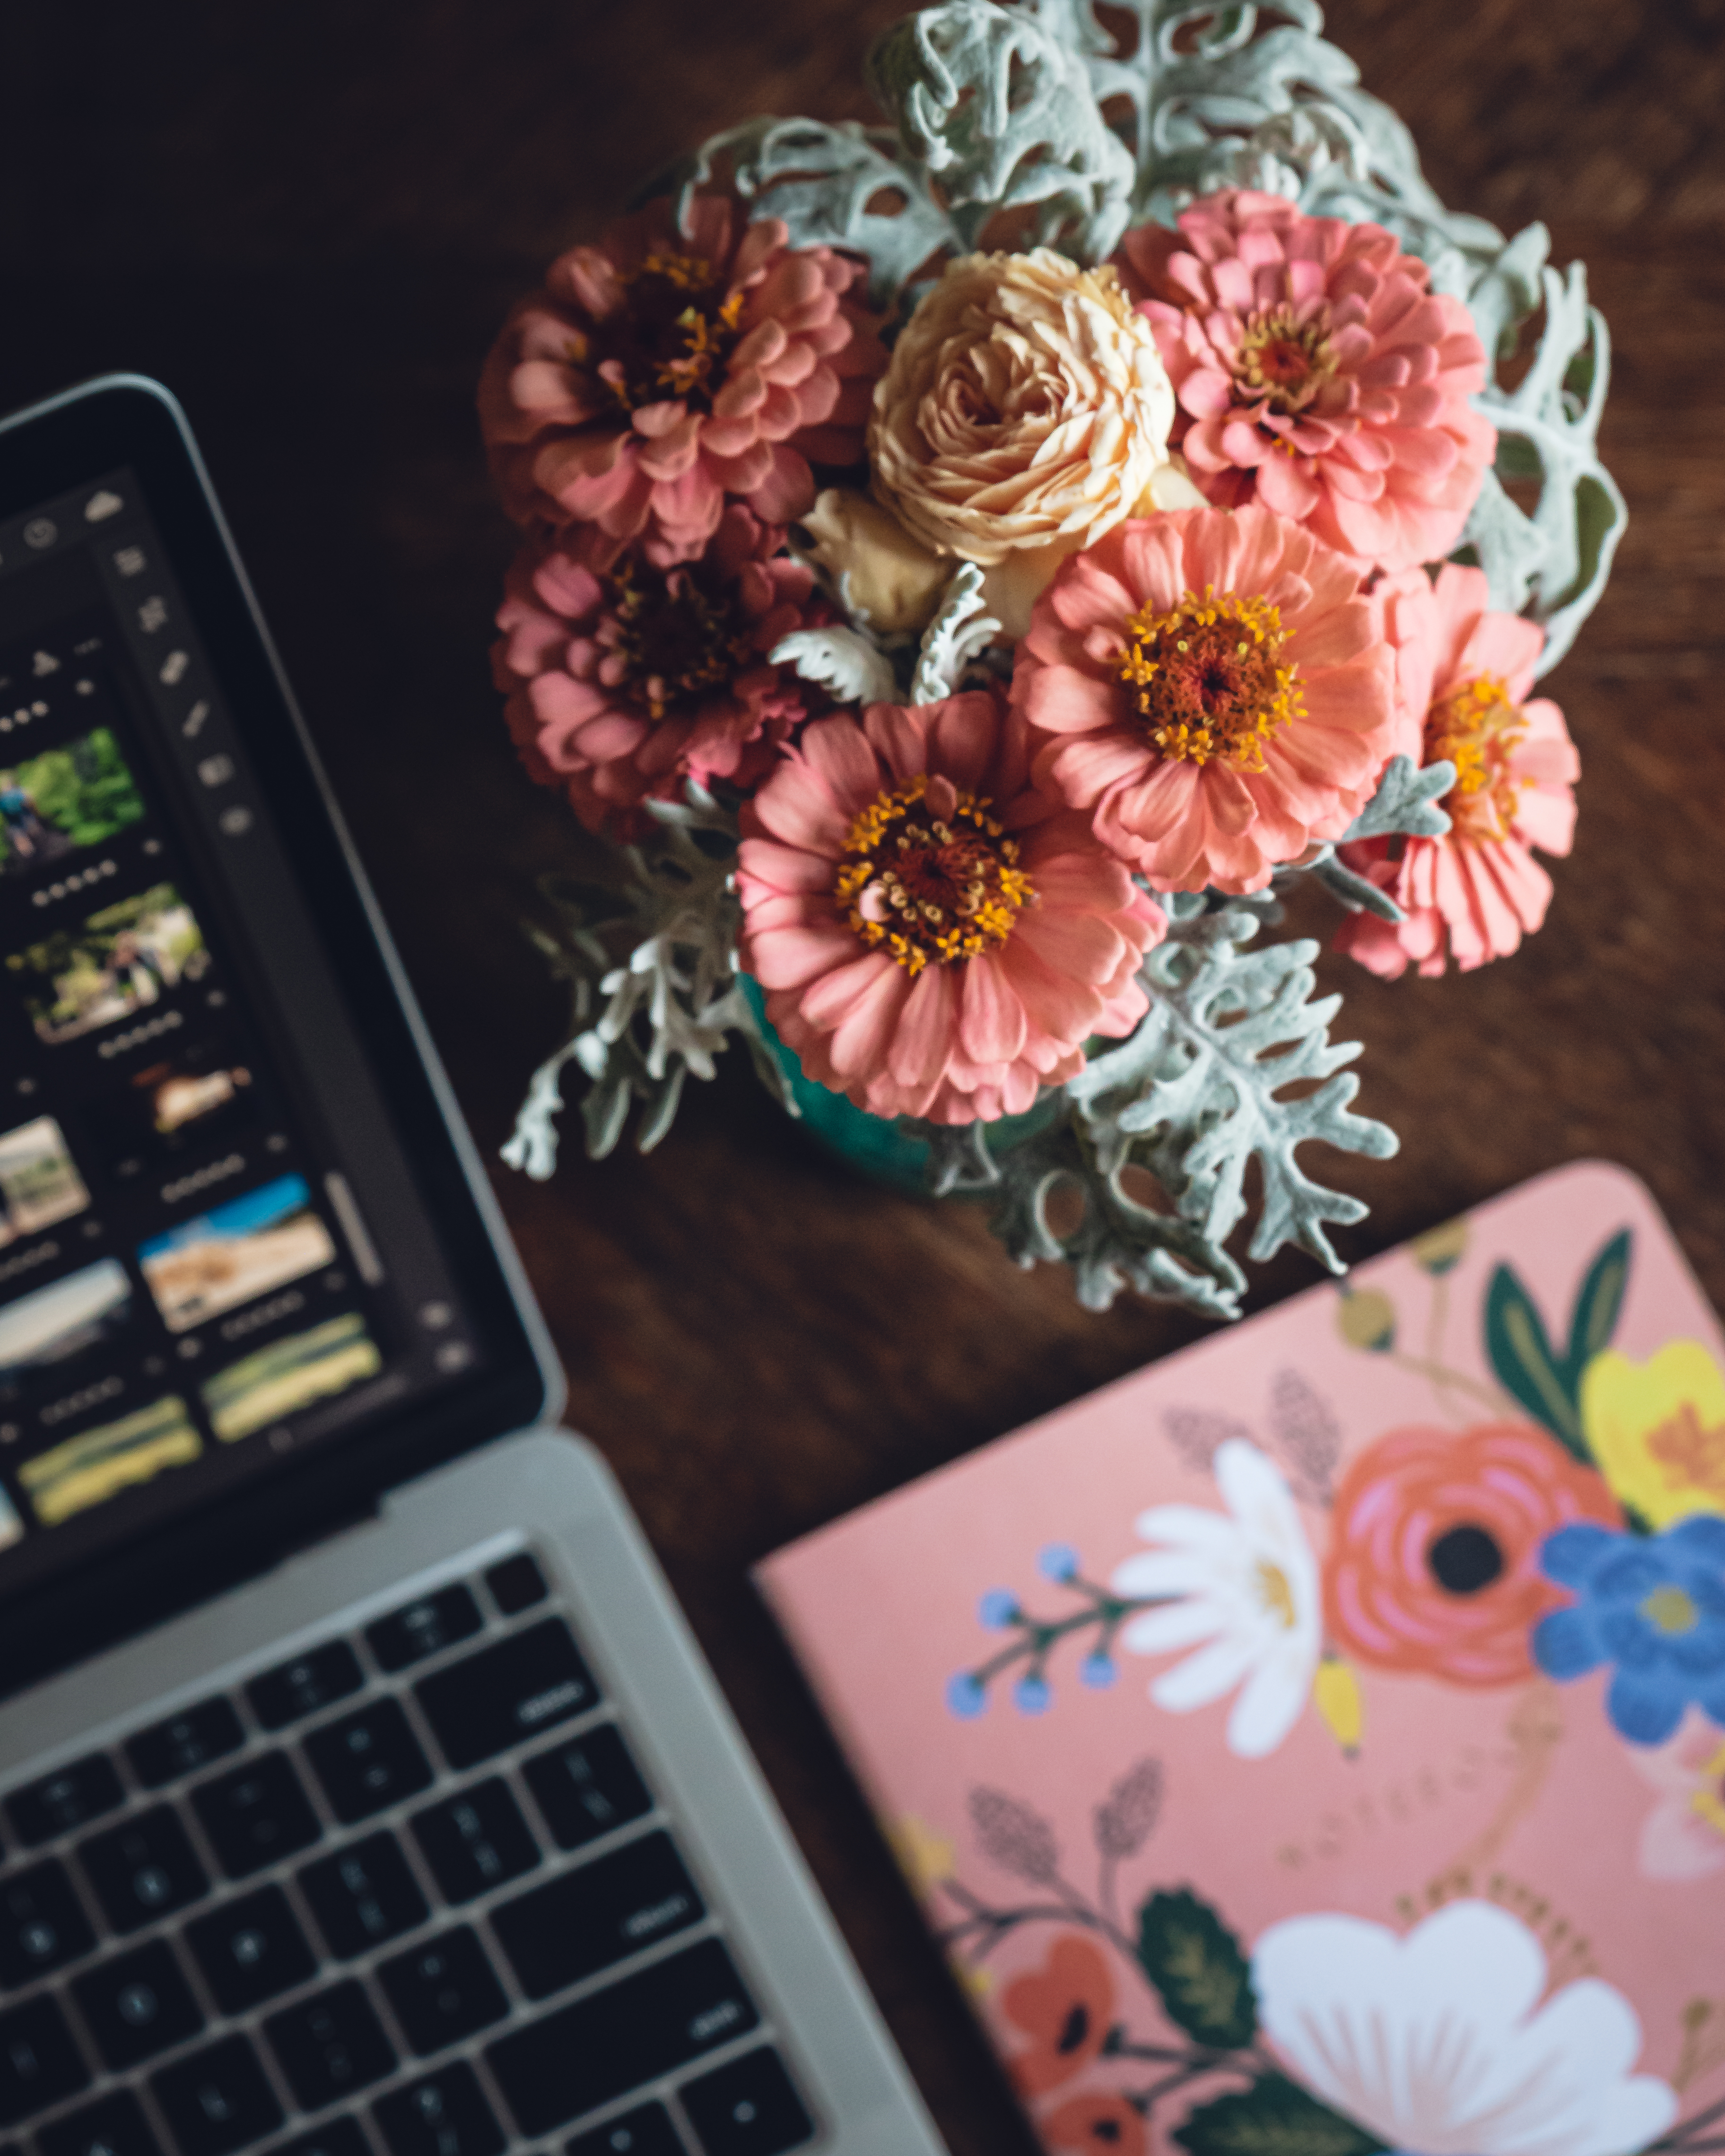
pink, flower, technology, plant, electronic device, gadget, floral design, textile, wildflower, petal, illustration, electronics, still life photography, pattern, communication device, still life, floristry